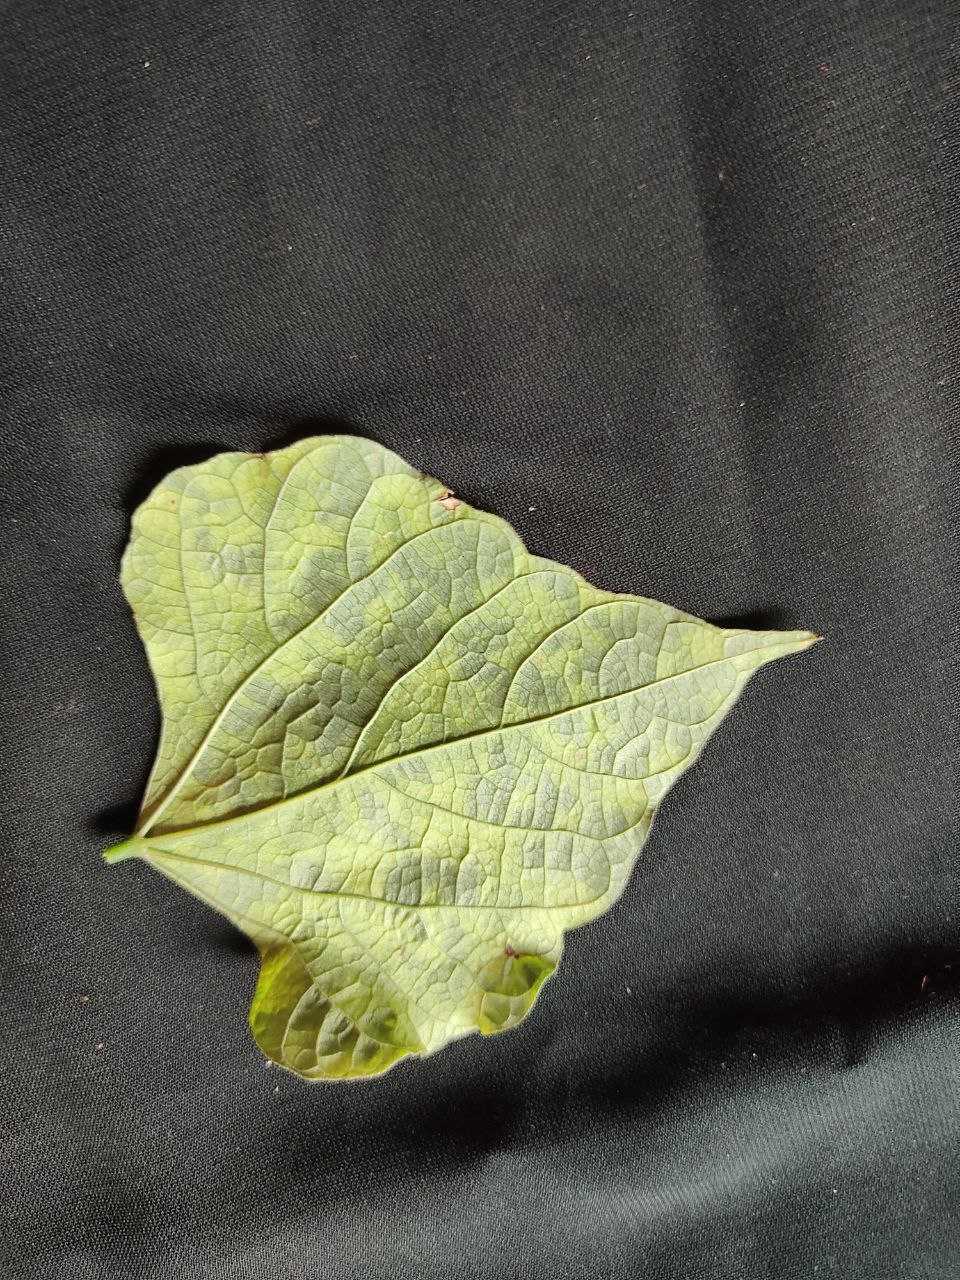
Crop: bean
Leaf condition: Mosaic Virus